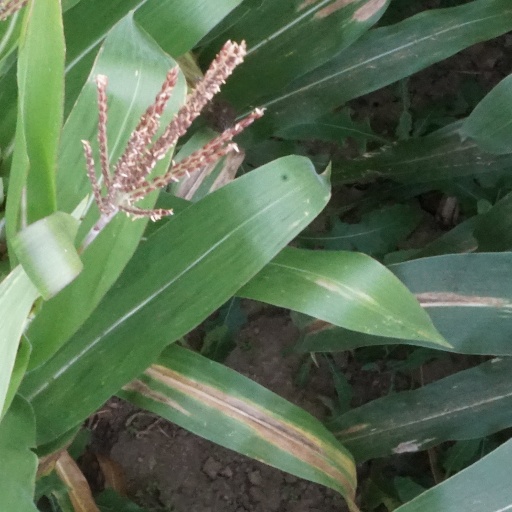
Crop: maize; corn